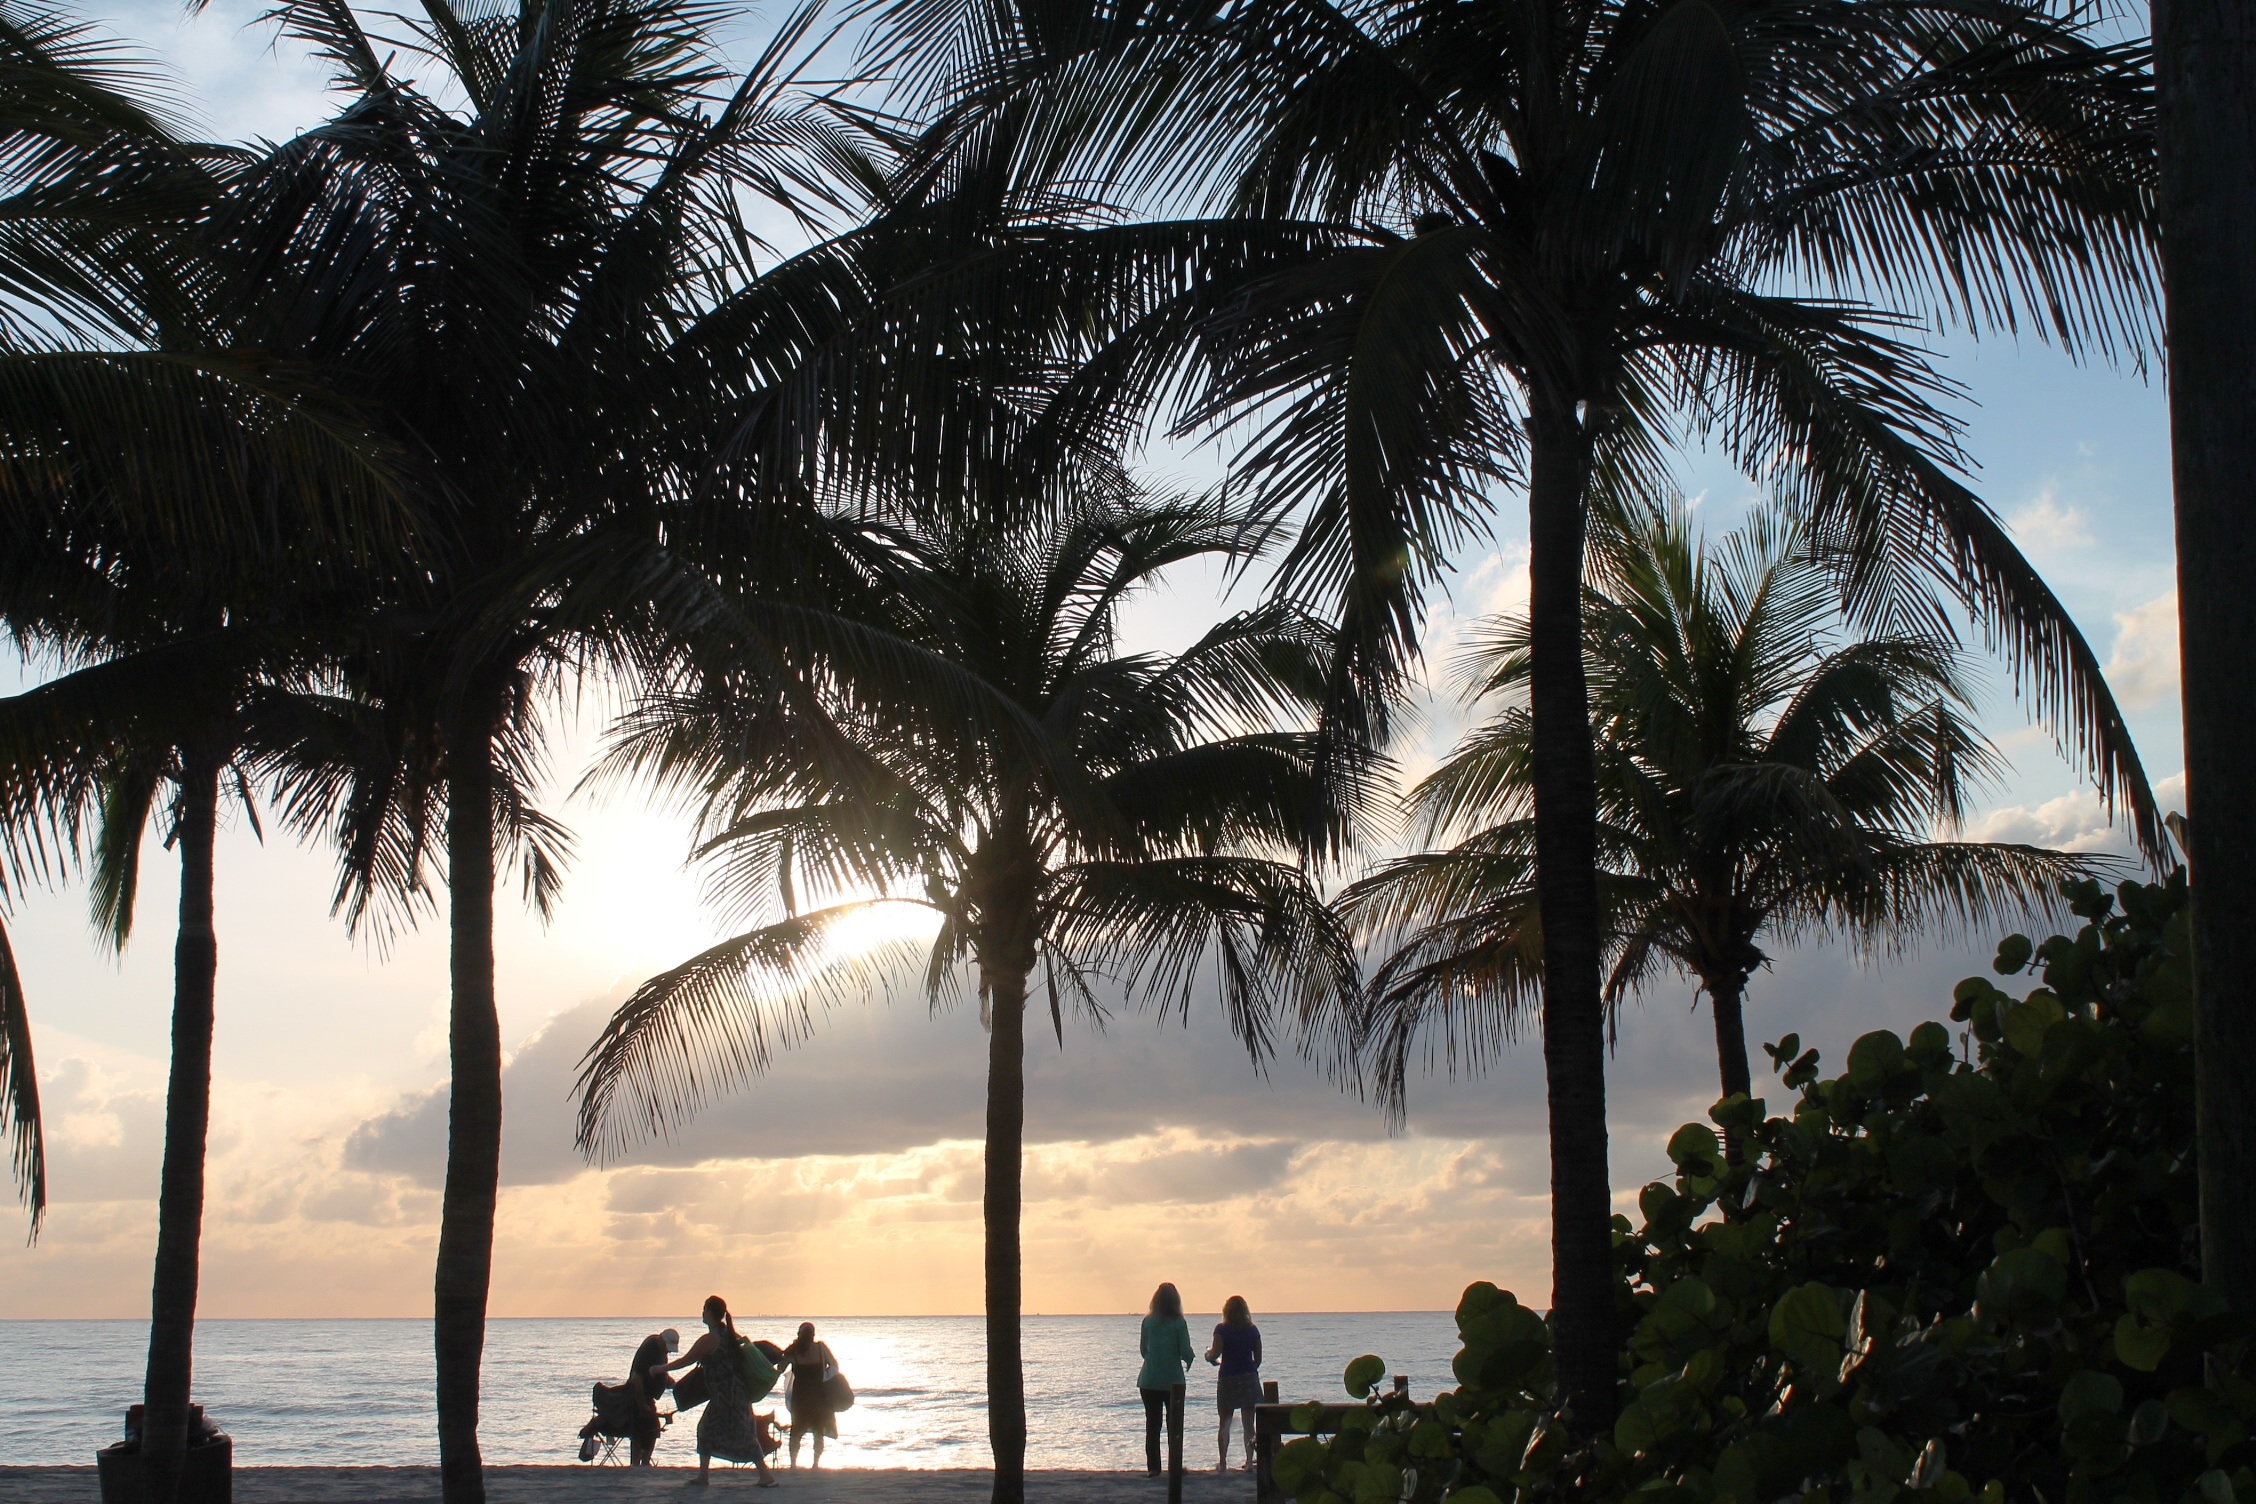
beach, sea, coast, tree, ocean, silhouette, plant, sunset, sunlight, morning, summer, vacation, travel, dusk, idyllic, evening, paradise, tranquil, tropical, serene, palms, tropics, woody plant, arecales, palm family